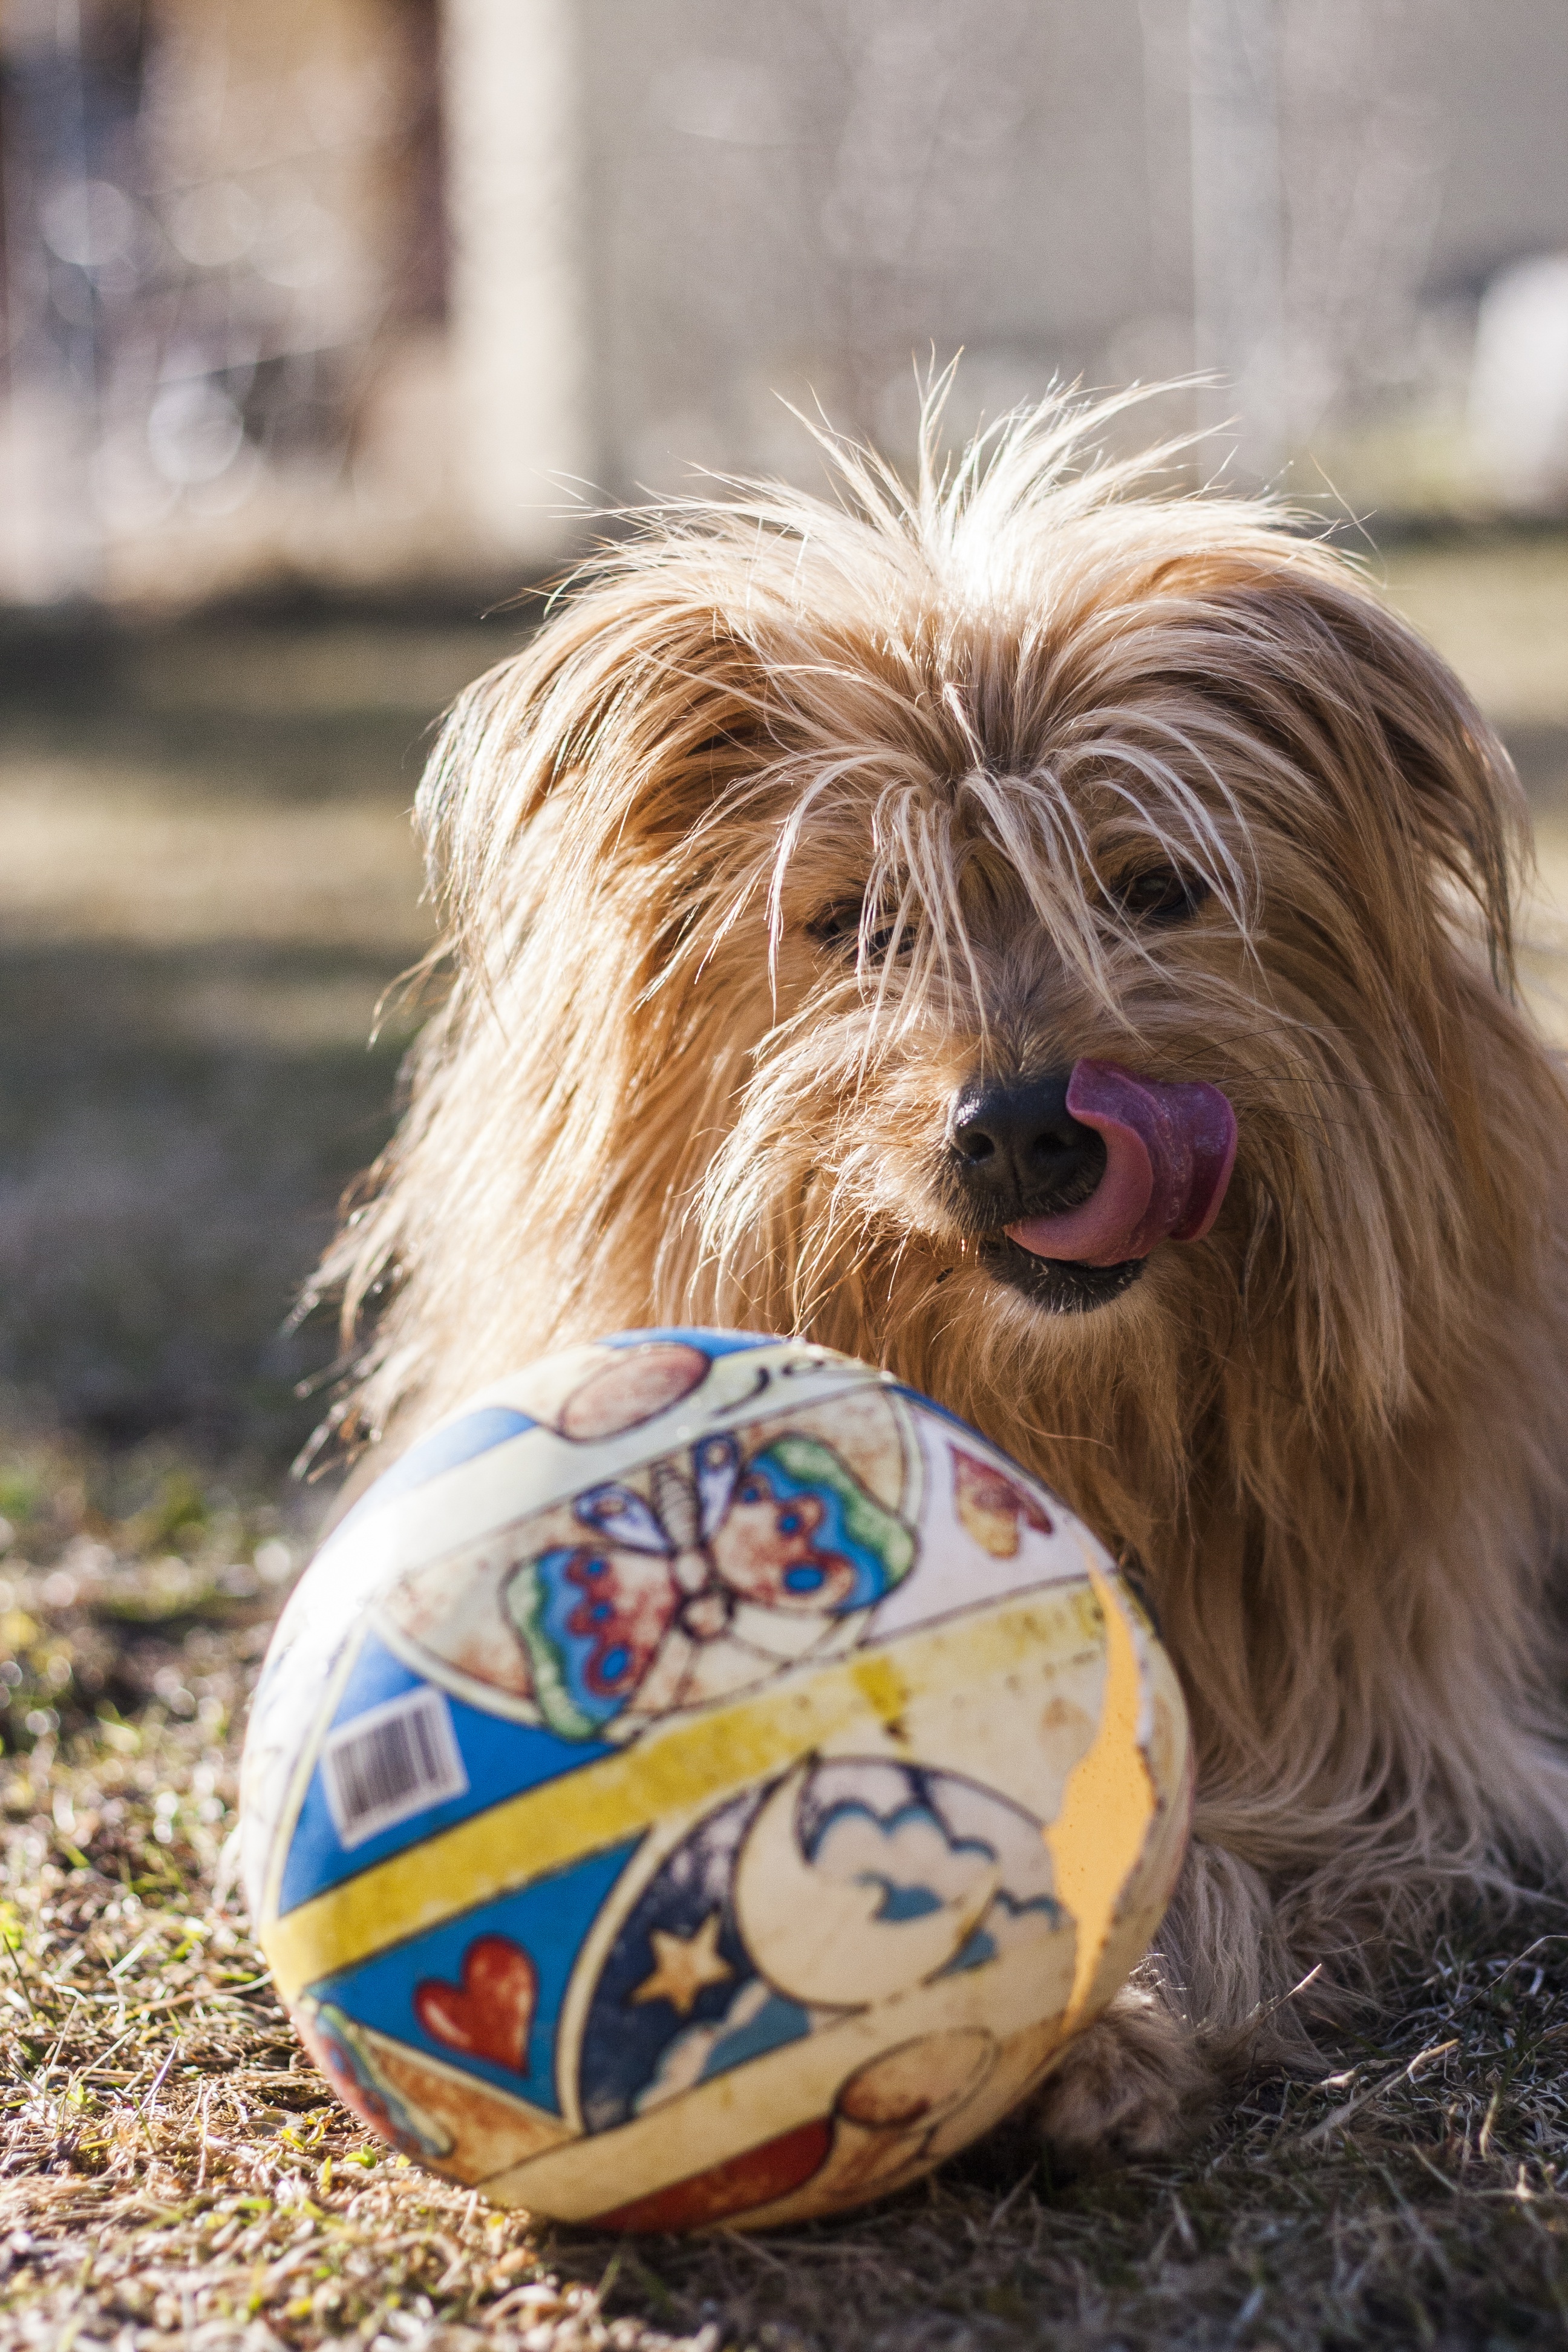
grass, play, puppy, dog, pet, portrait, spring, mammal, garden, ruffled, snout, hybrid, ball, tongue, medium, wuschelig, ball game, dog like mammal, dog crossbreeds